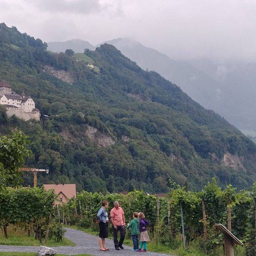
The Prince of Liechtenstein's wine cellars